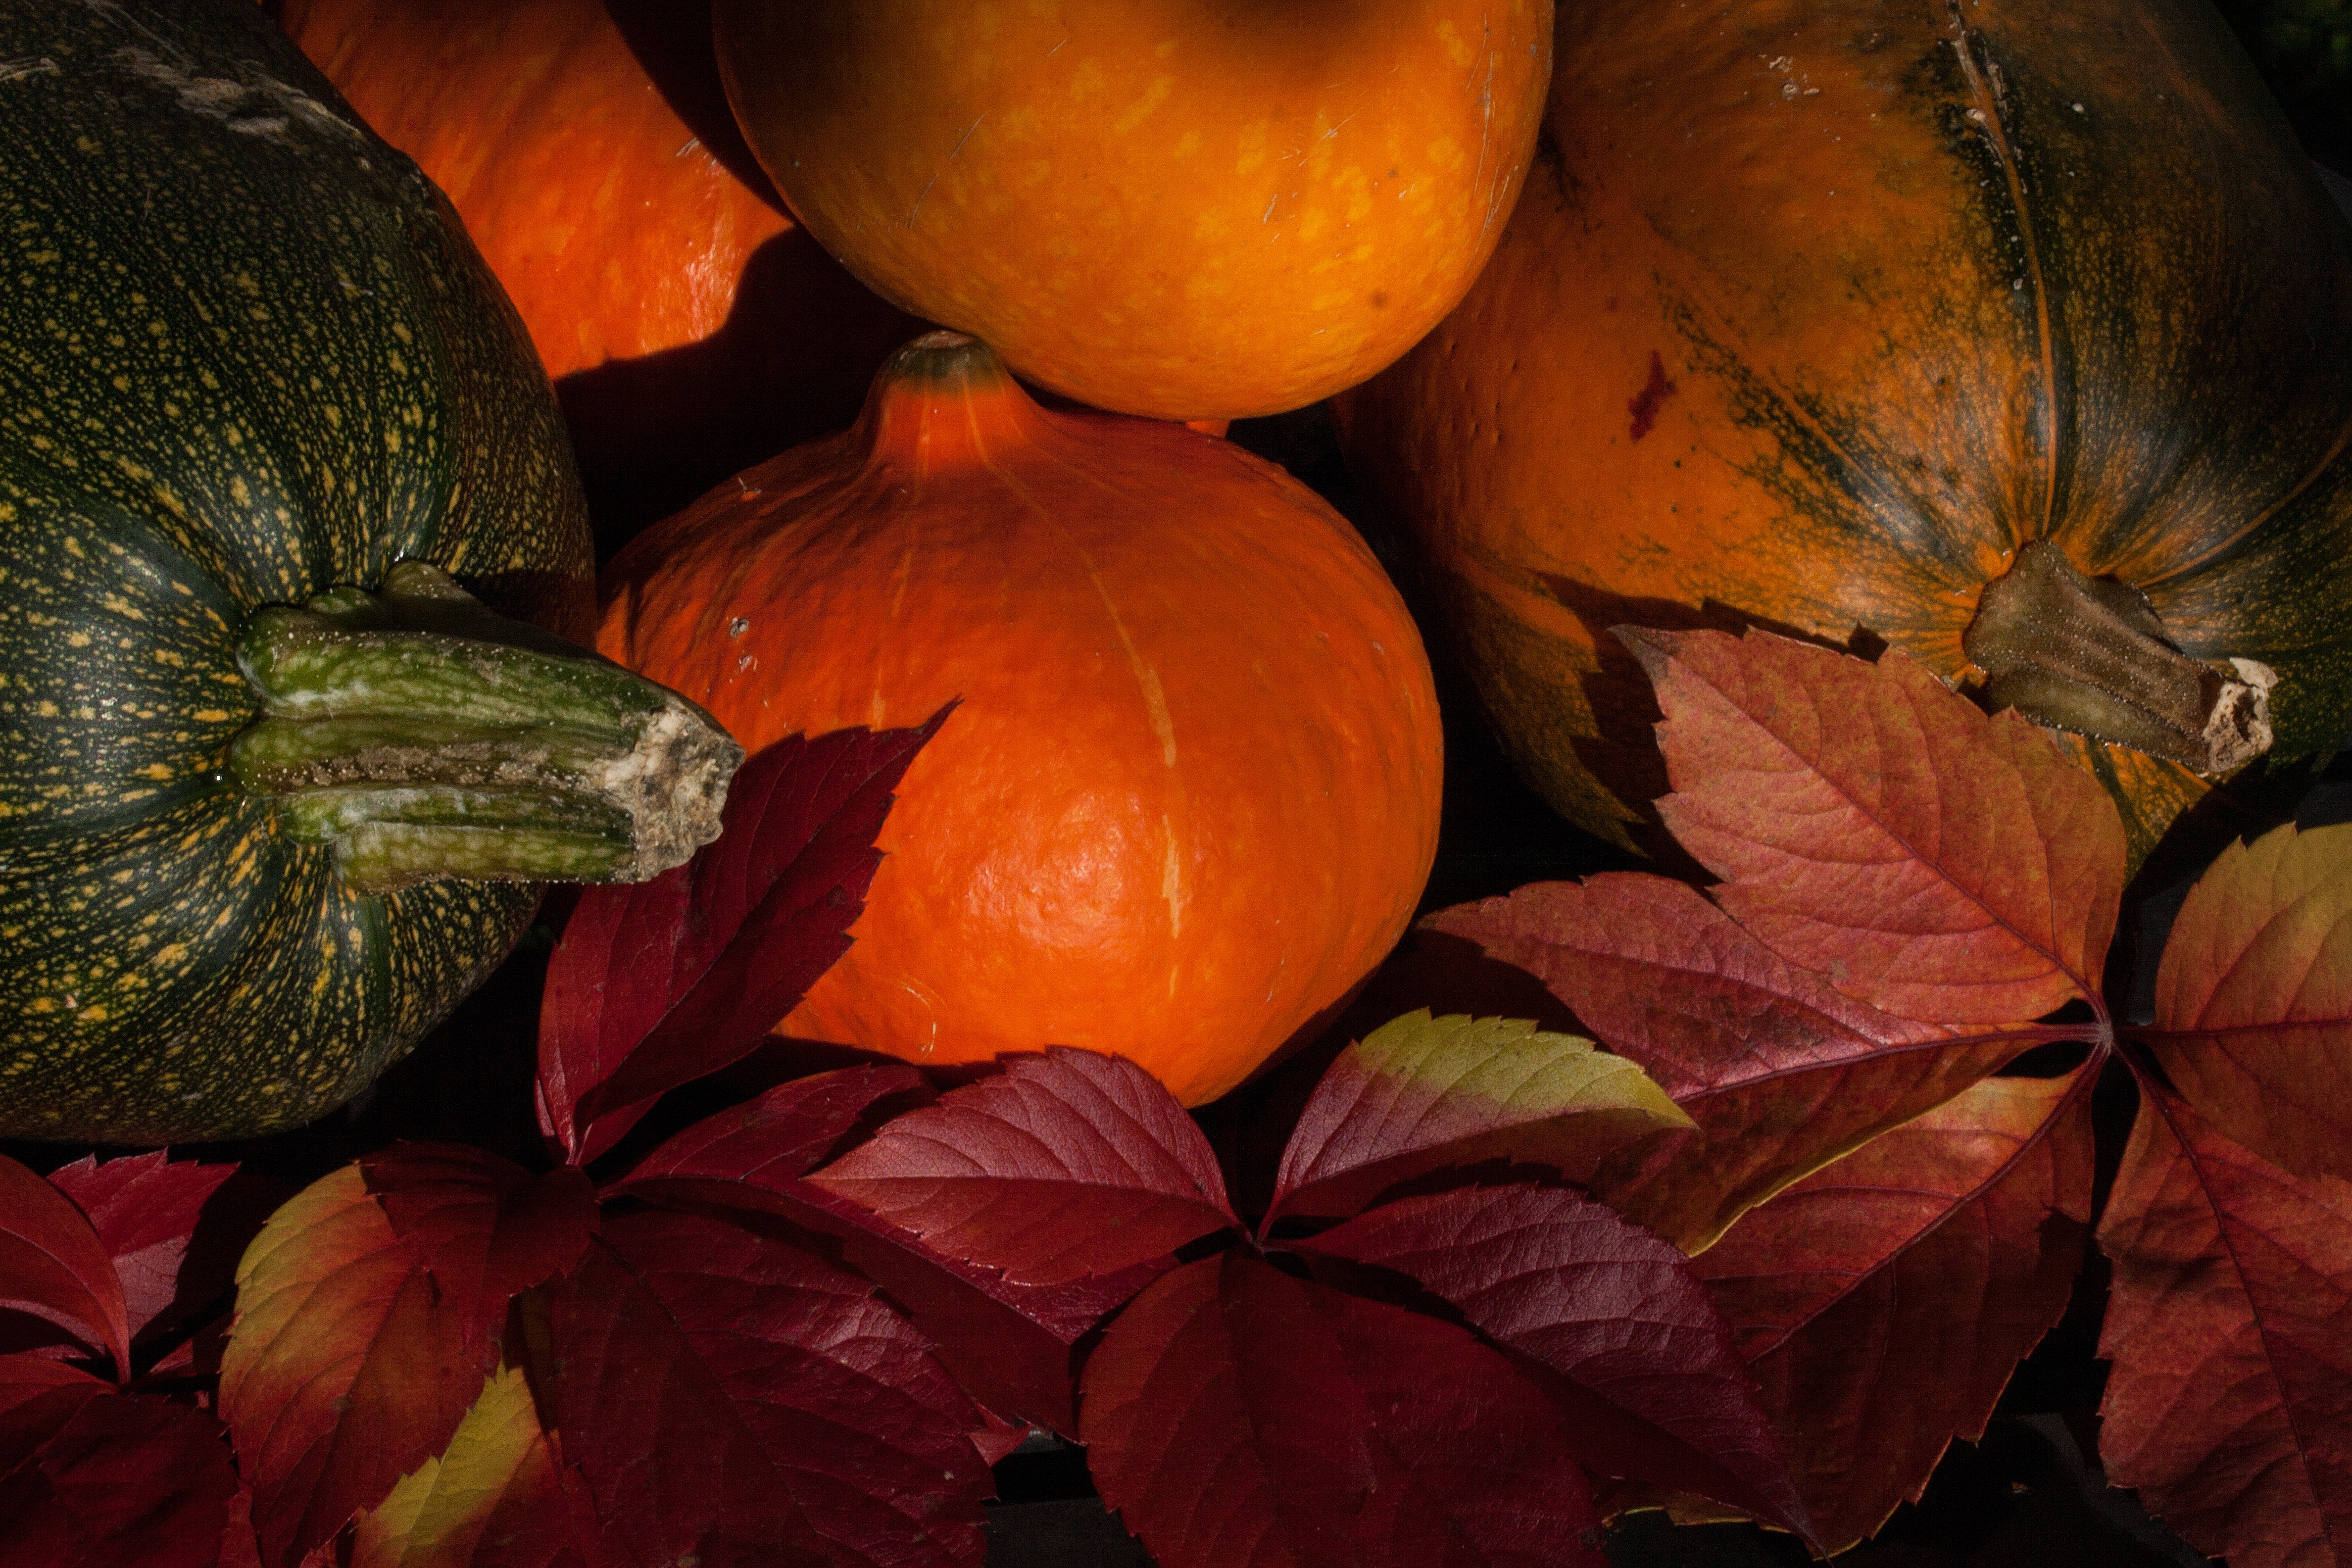
tree, plant, fruit, sunlight, leaf, flower, petal, orange, red, harvest, produce, autumn, pumpkin, colorful, yellow, agriculture, season, cultivation, close up, vegetables, large, fall foliage, pumpkins, macro photography, cucurbitaceae, squashes, cucurbita maxima, plant stem, kabocha, crossing zucchini, with pumpkin